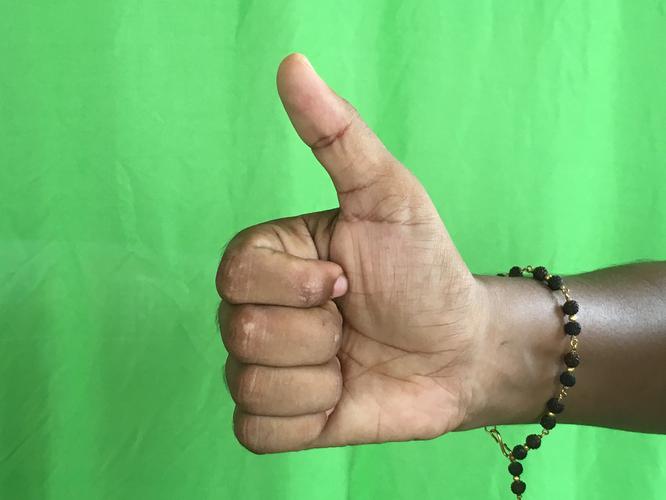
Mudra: Sikharam
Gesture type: single_hand